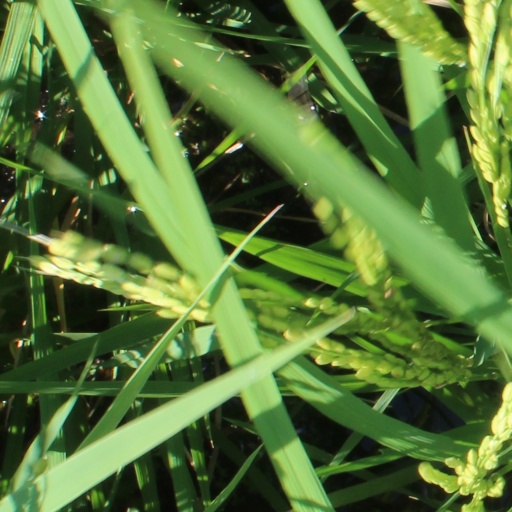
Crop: rice